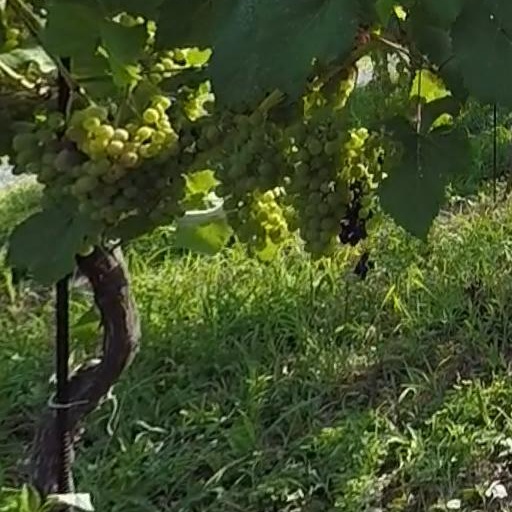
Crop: grape